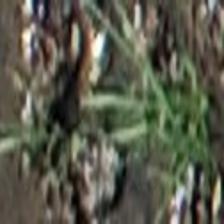
Label: clustered